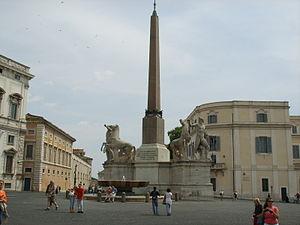
Cette liste des monuments de la Rome antique recense les monuments les plus importants construits à Rome ou à proximité immédiate, depuis la fondation de la ville jusqu'au début du VIIᵉ siècle.
L'obélisque du Quirinal est l'un des obélisques qui se trouvaient à l'entrée du mausolée d'Auguste. Il se trouve actuellement réérigé sur la place du Quirinal, devant le palais du président de la république italienne.